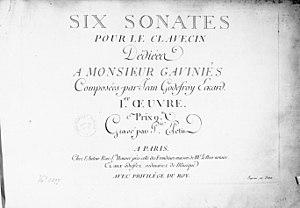
Johann Gottfried Eckard, page de titre des sonates opus 1, publiées en 1764.
Johann Gottfried Eckard est un compositeur et pianiste allemand. Ses prénoms sont francisés en Jean Godefroy sur les publications.